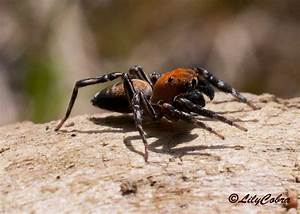
Label: ragno